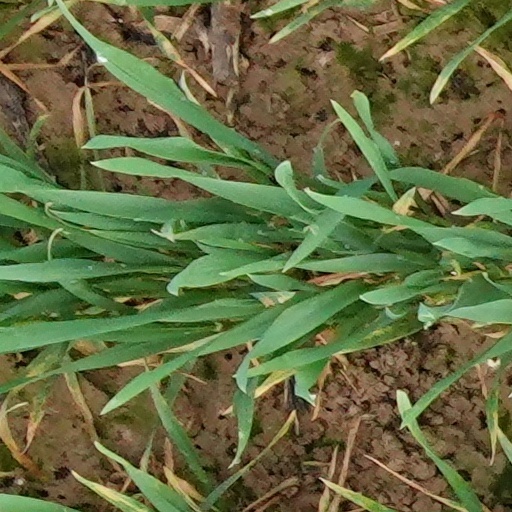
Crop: wheat